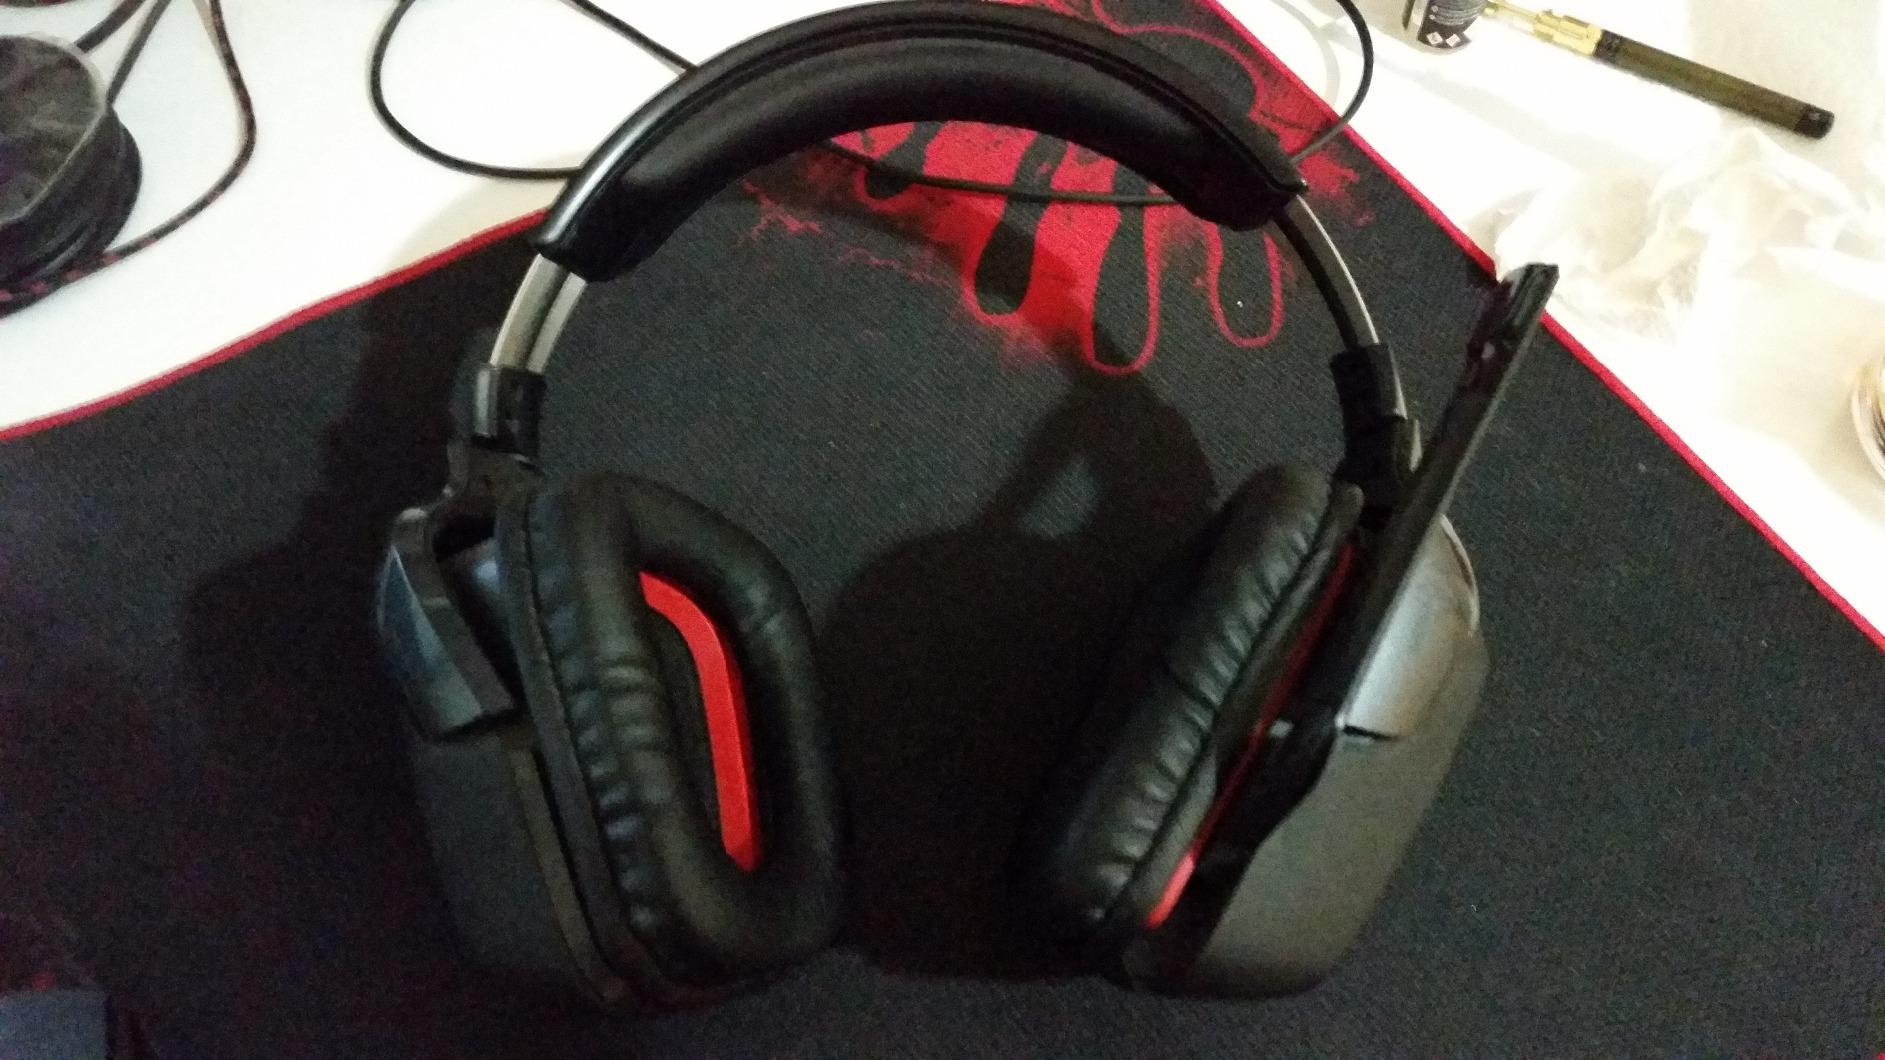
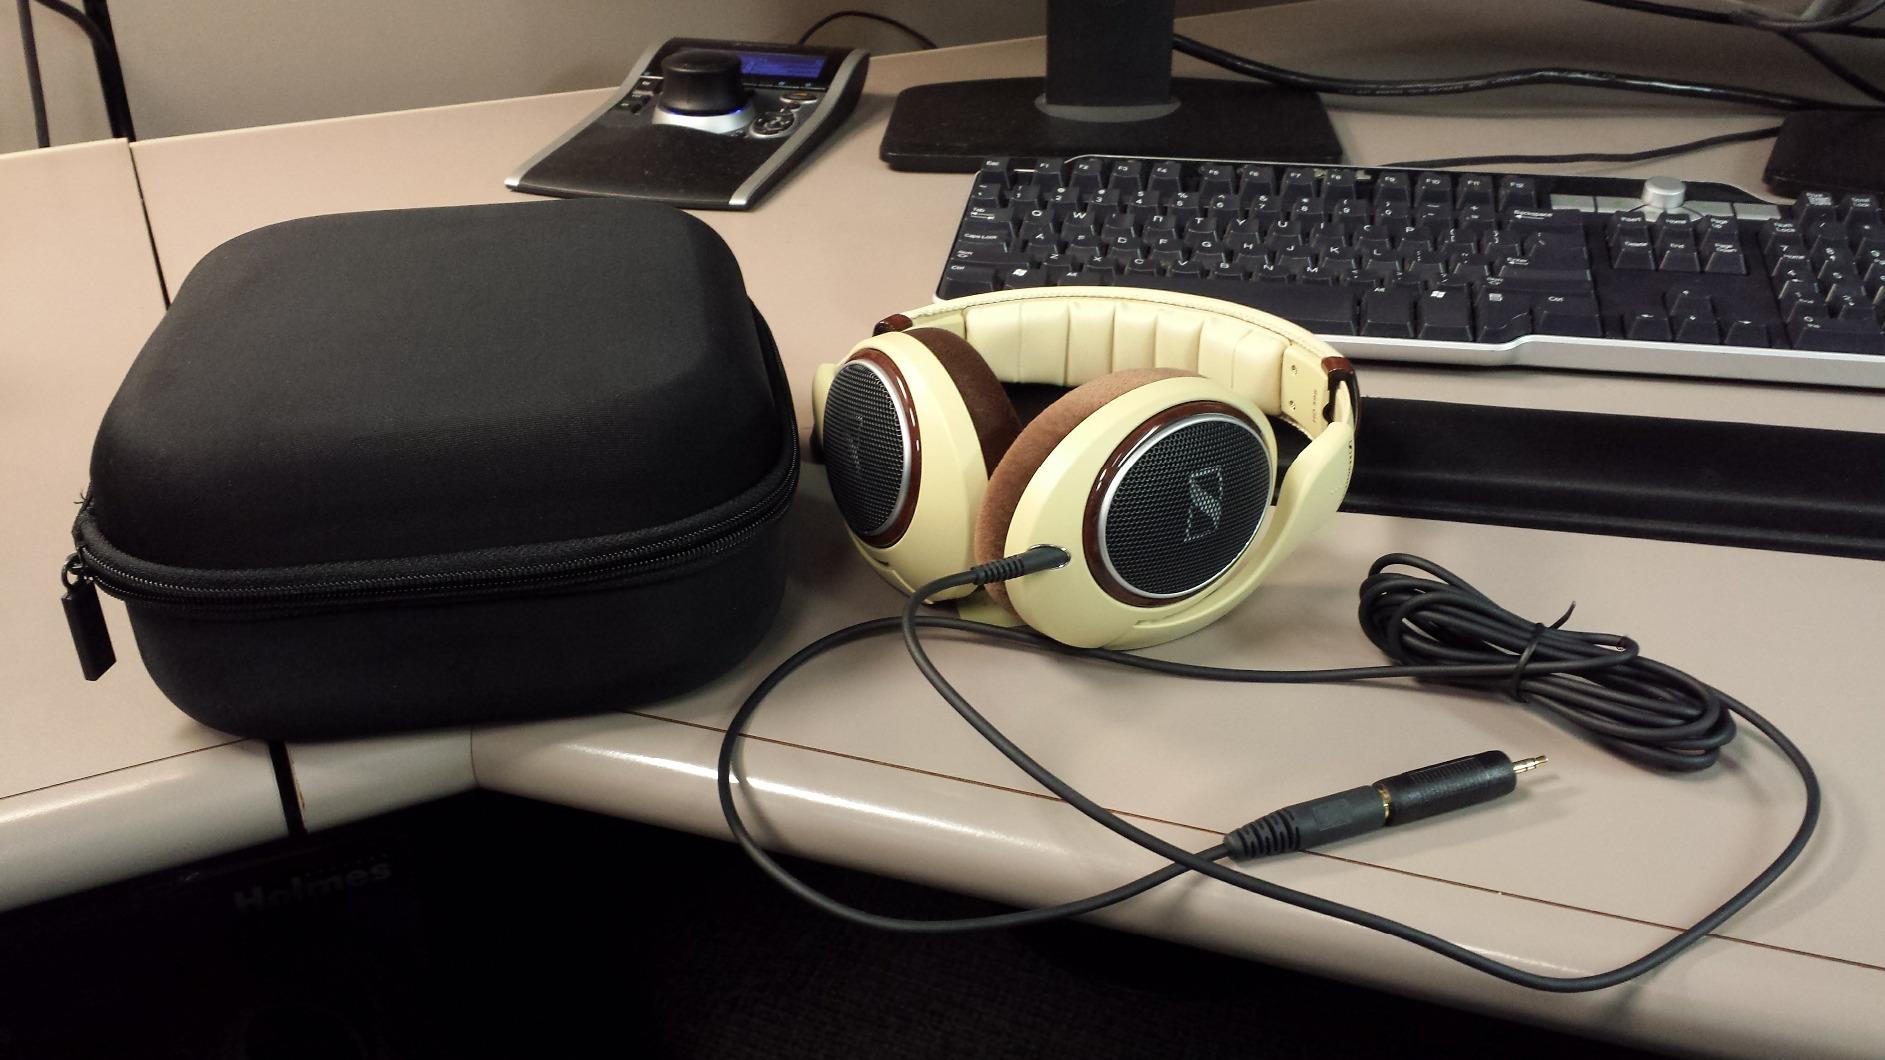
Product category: headphones
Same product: no